Trench warfare

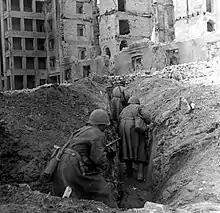
Soviet soldiers running through the ruins of Stalingrad, 1942

During the day, snipers and artillery observers in balloons made movement perilous, so the trenches were mostly quiet. It was during these daytime hours that the soldiers would amuse themselves with trench magazines. Because of the peril associated with daytime activities, trenches were busiest at night when the cover of darkness allowed movement of troops and supplies, the maintenance and expansion of the barbed wire and trench system, and reconnaissance of the enemy's defences. Sentries in listening posts out in no man's land would try to detect enemy patrols and working parties, or indications that an attack was being prepared.